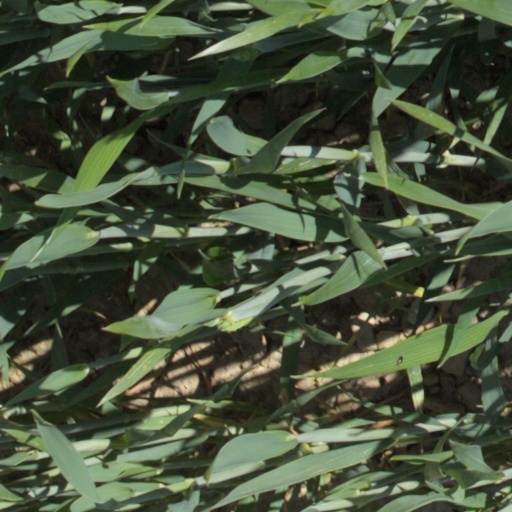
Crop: wheat